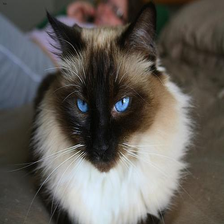
Species: cat
Breed: Birman